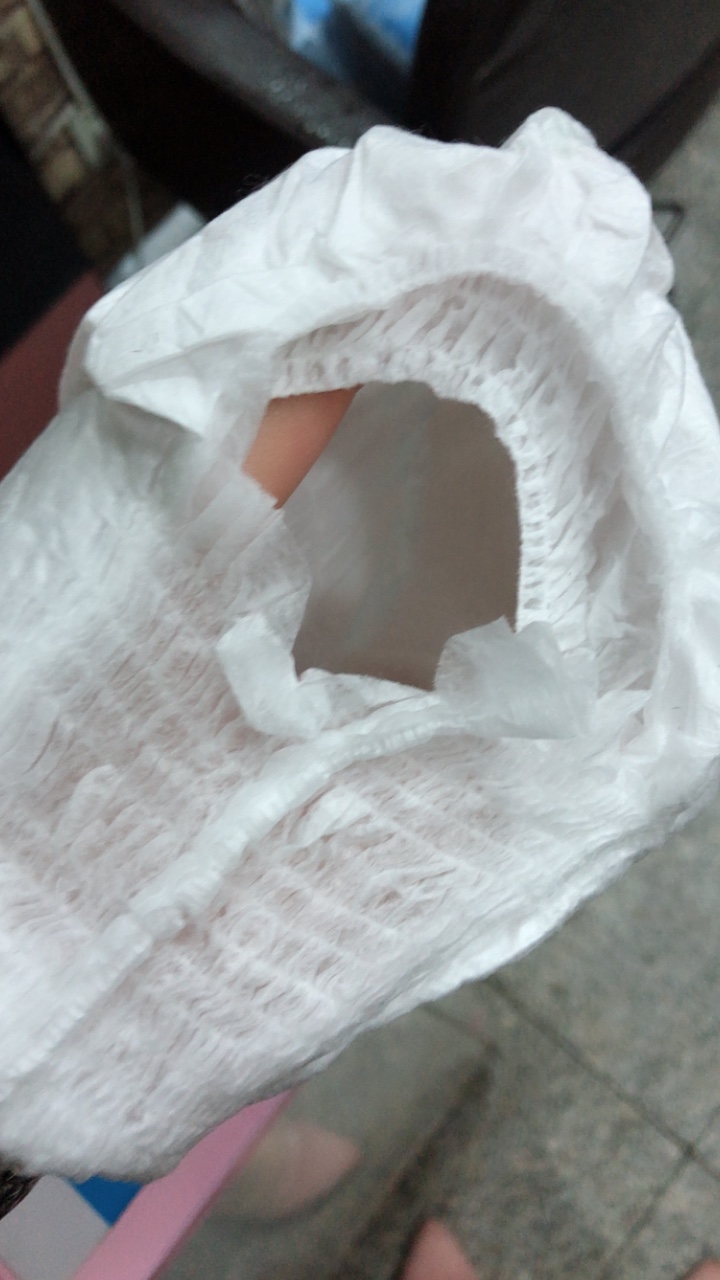
Label: trash